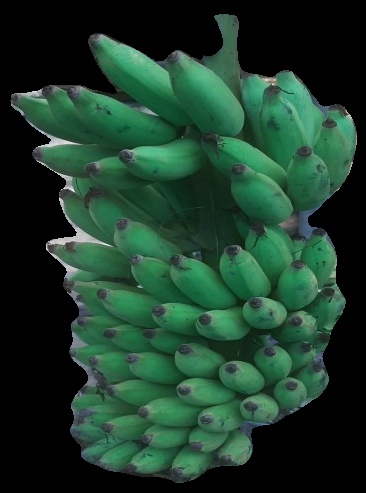
Variety: elakki-bale
Grade: grade2